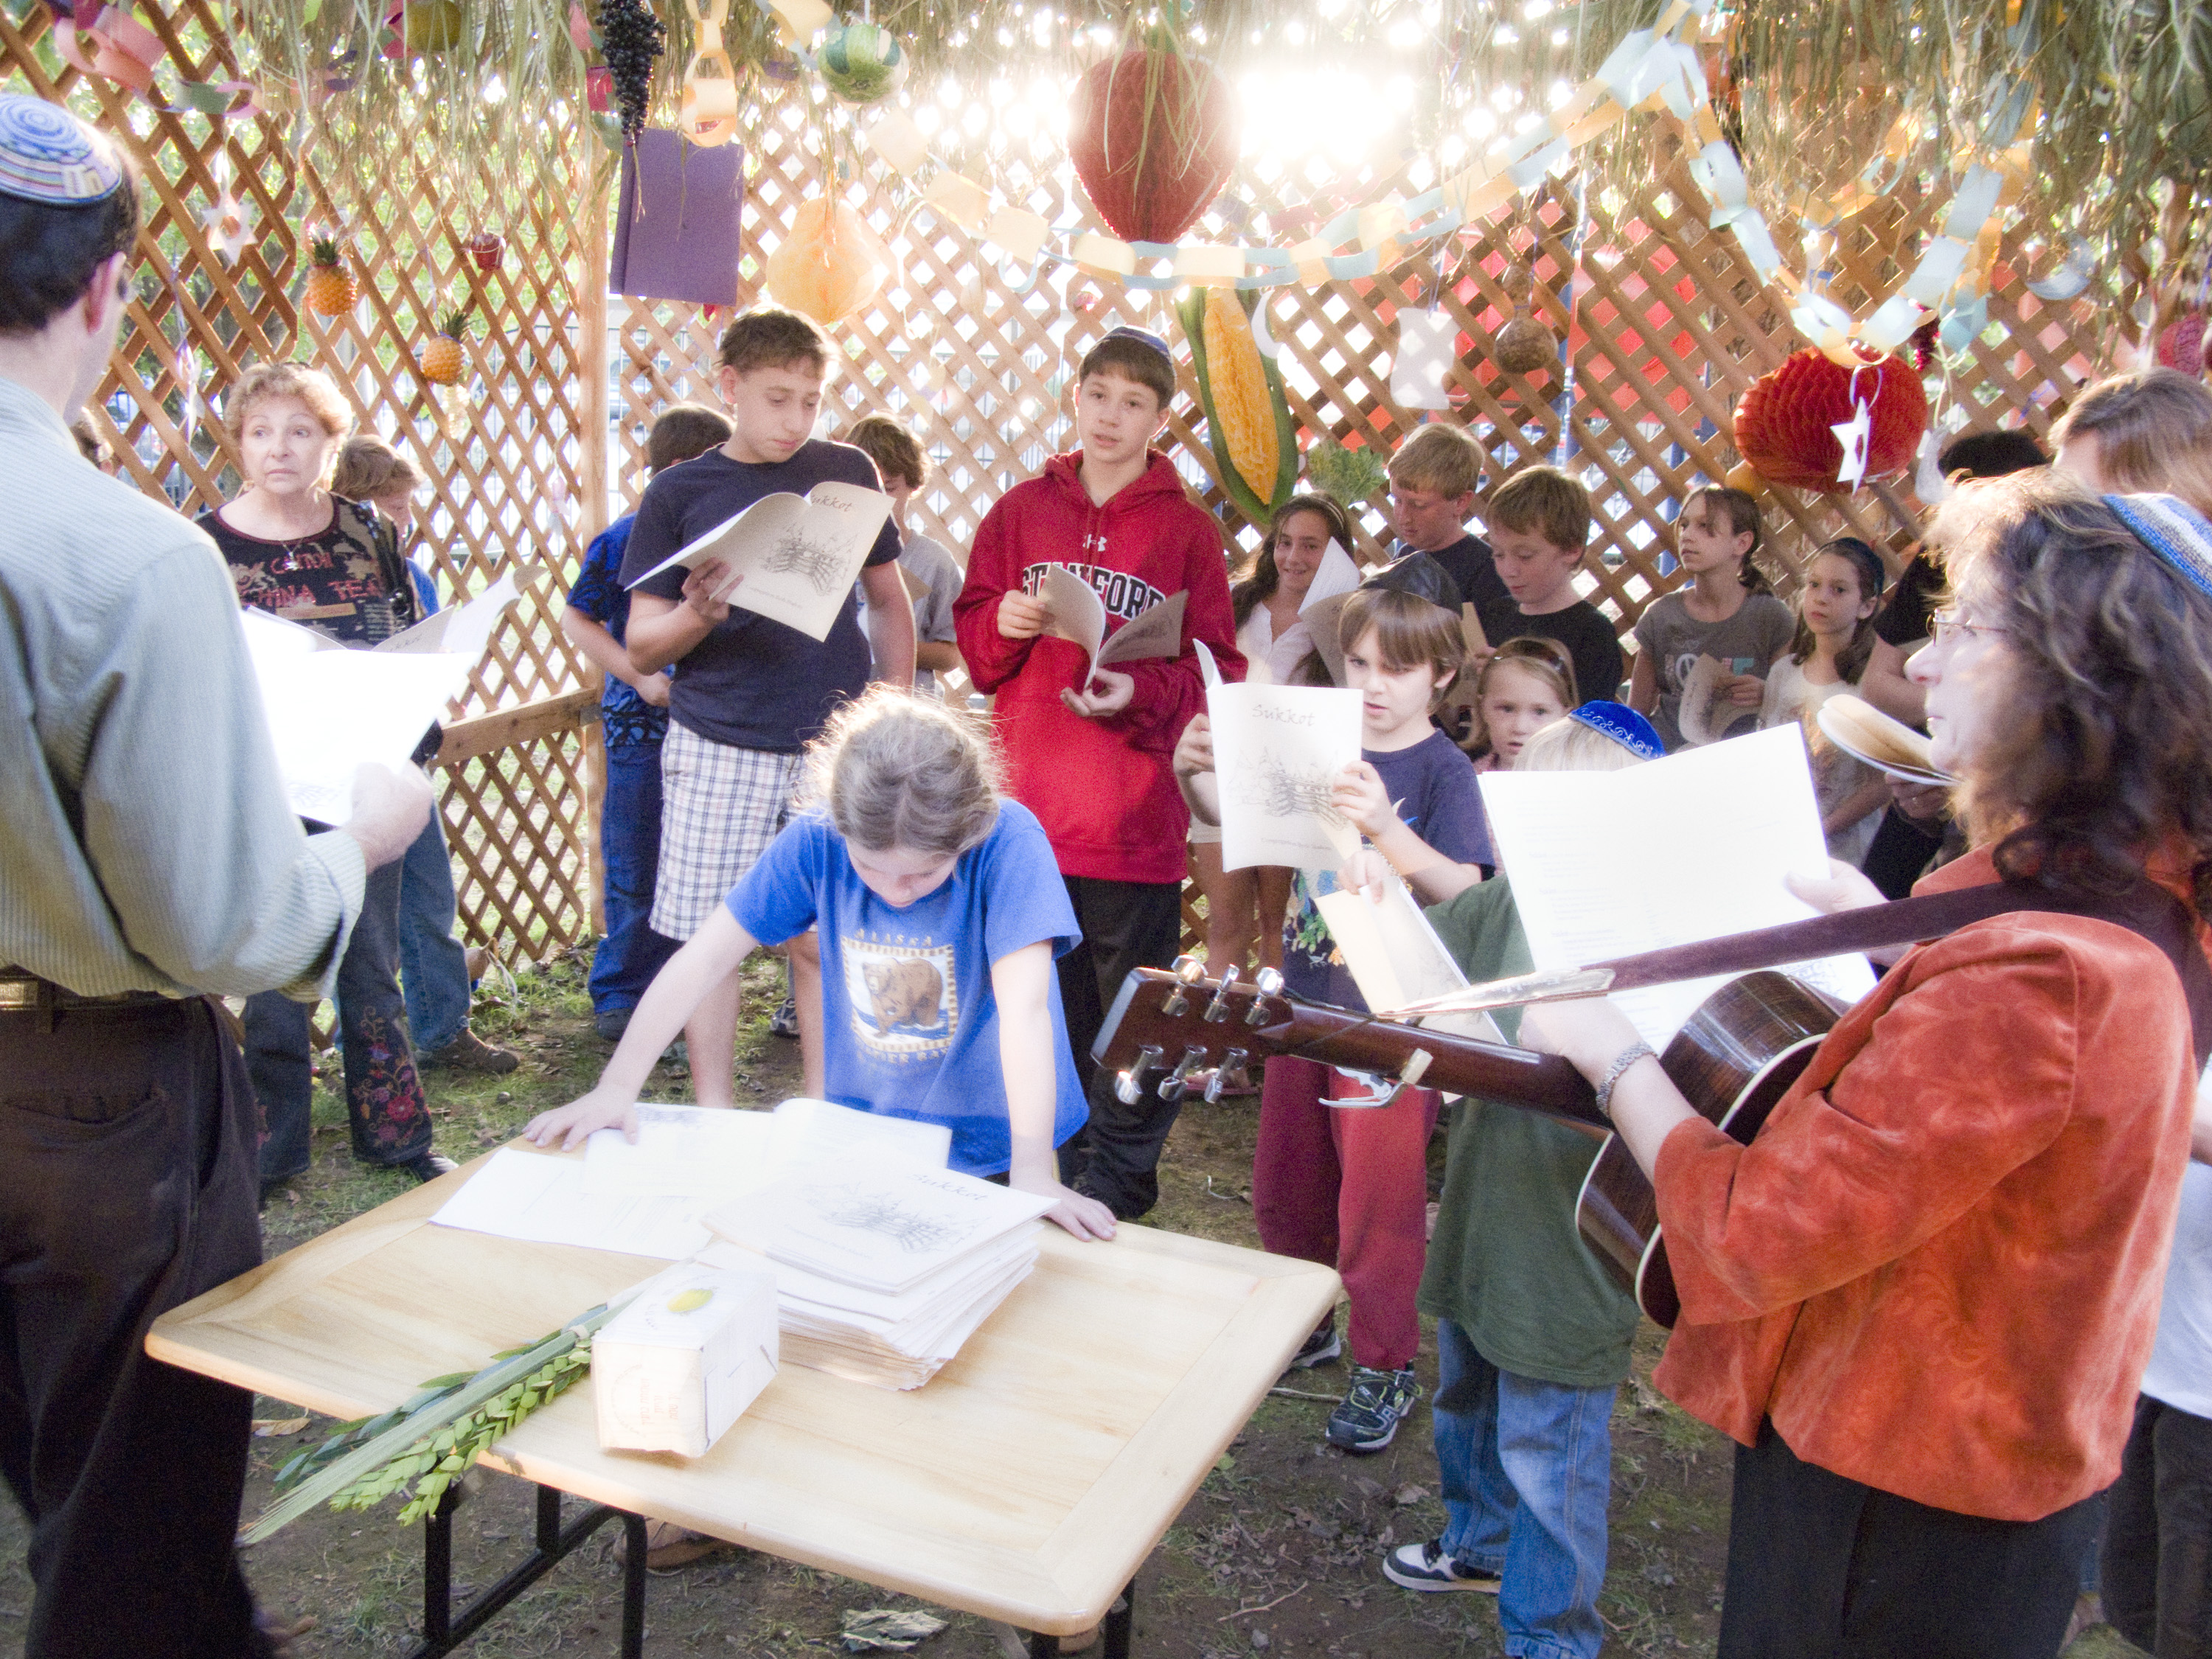
people, crowd, festival, sacramento, carmichael, sukkot, bethshalom